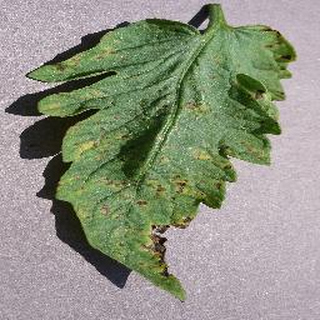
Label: tomato_septoria_leaf_spot